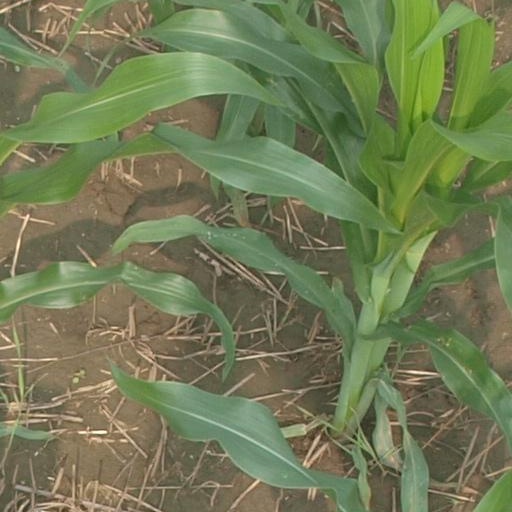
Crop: maize; corn